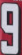
Number: 9